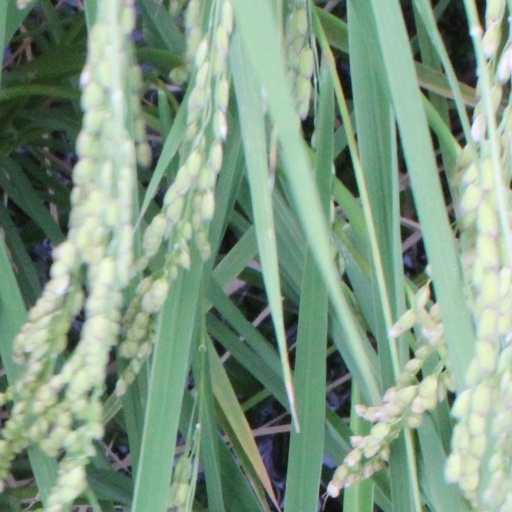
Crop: rice